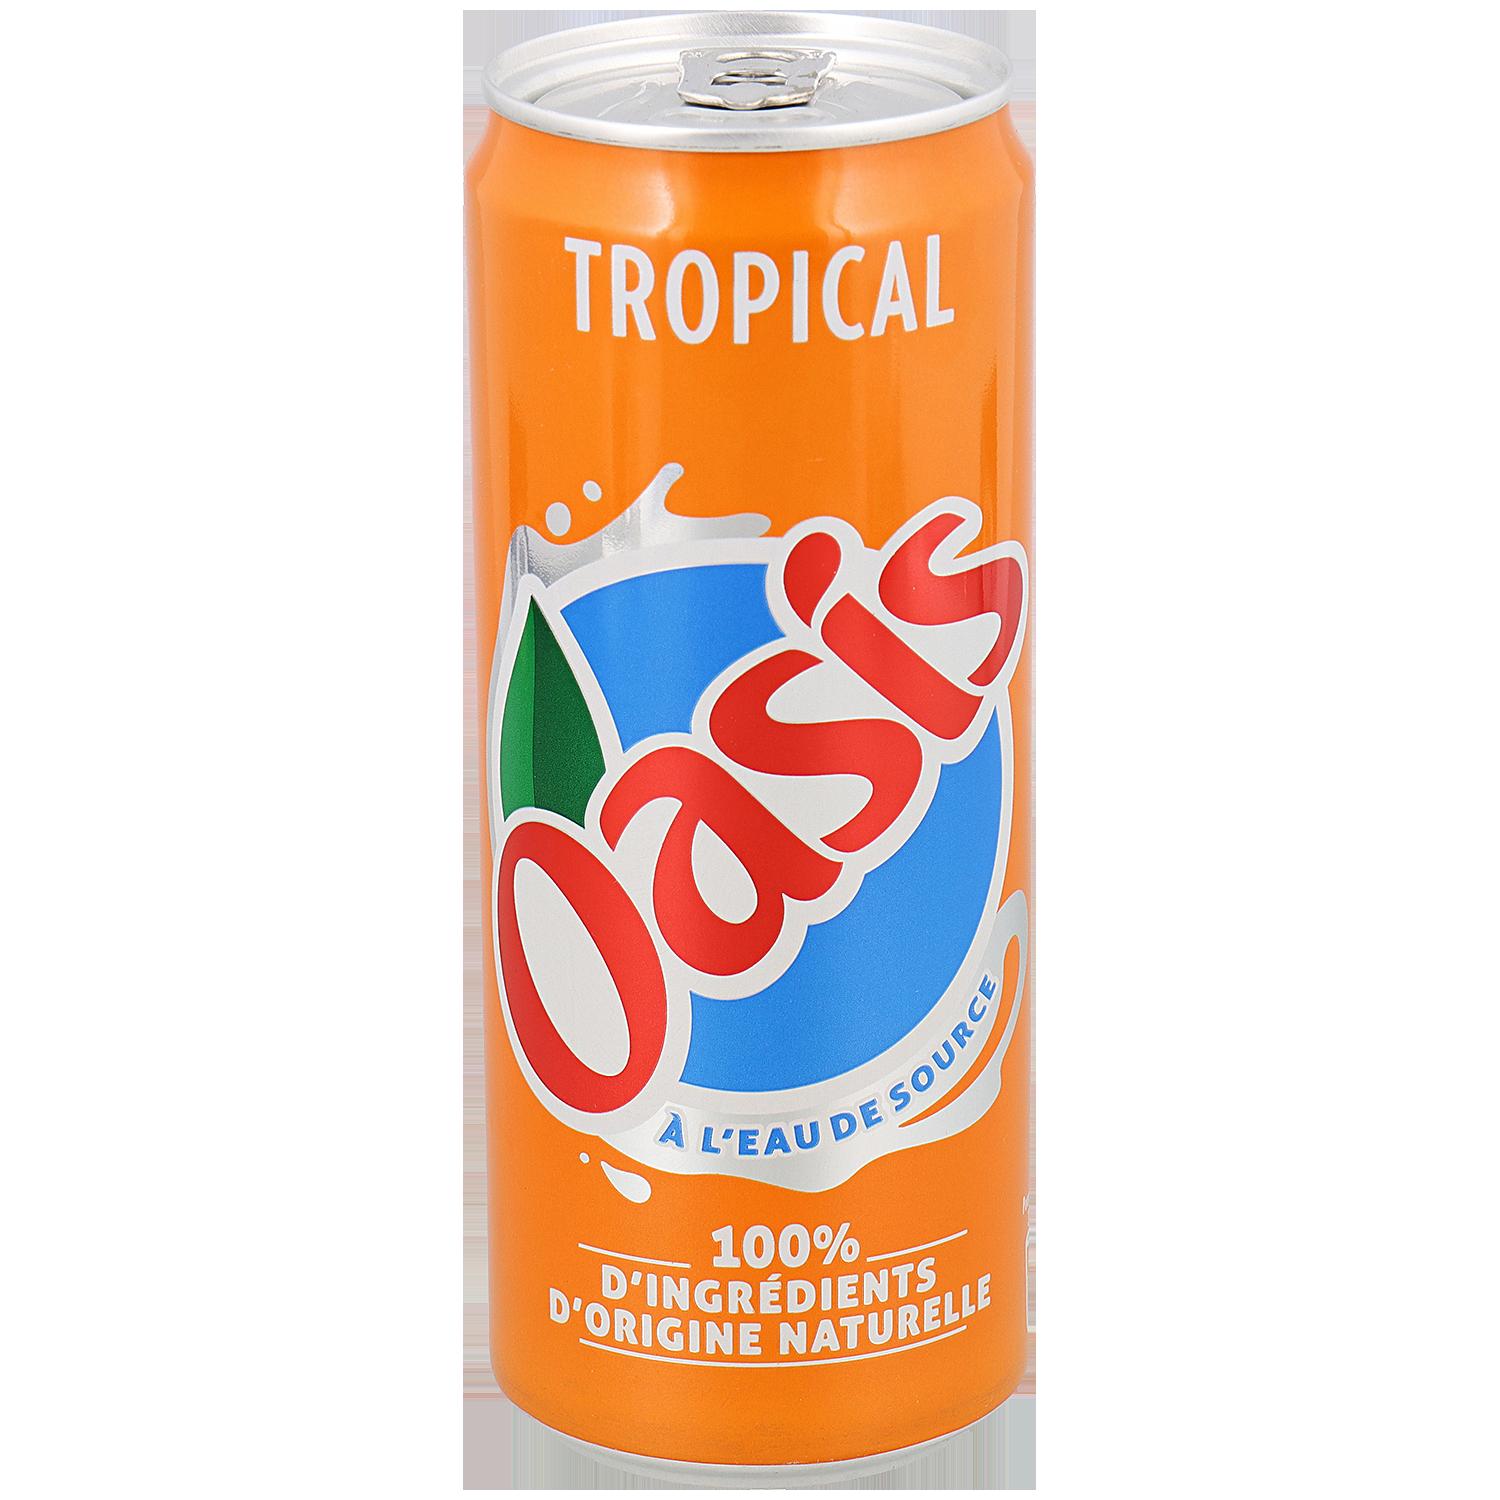
Label: metal